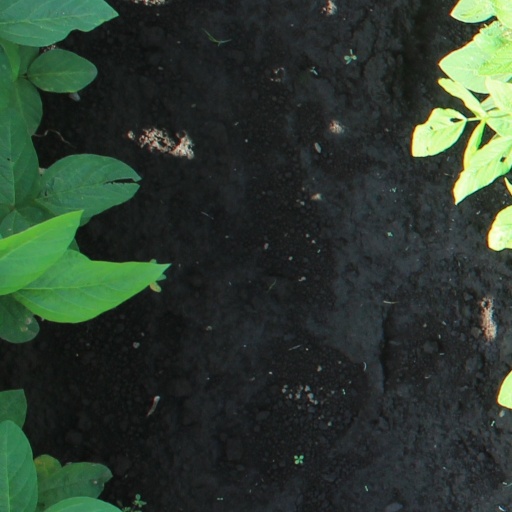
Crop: soybean